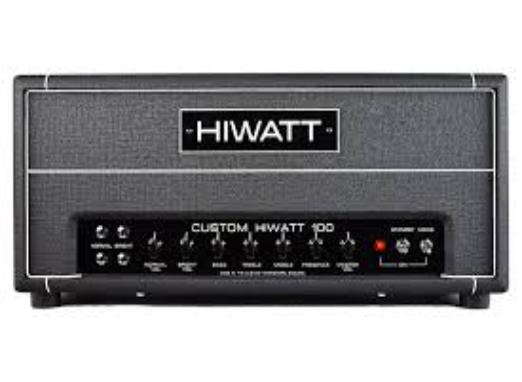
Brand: Hiwatt
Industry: Electronic